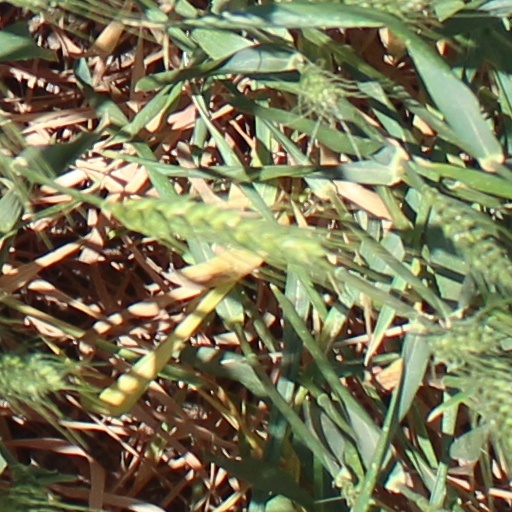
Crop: wheat